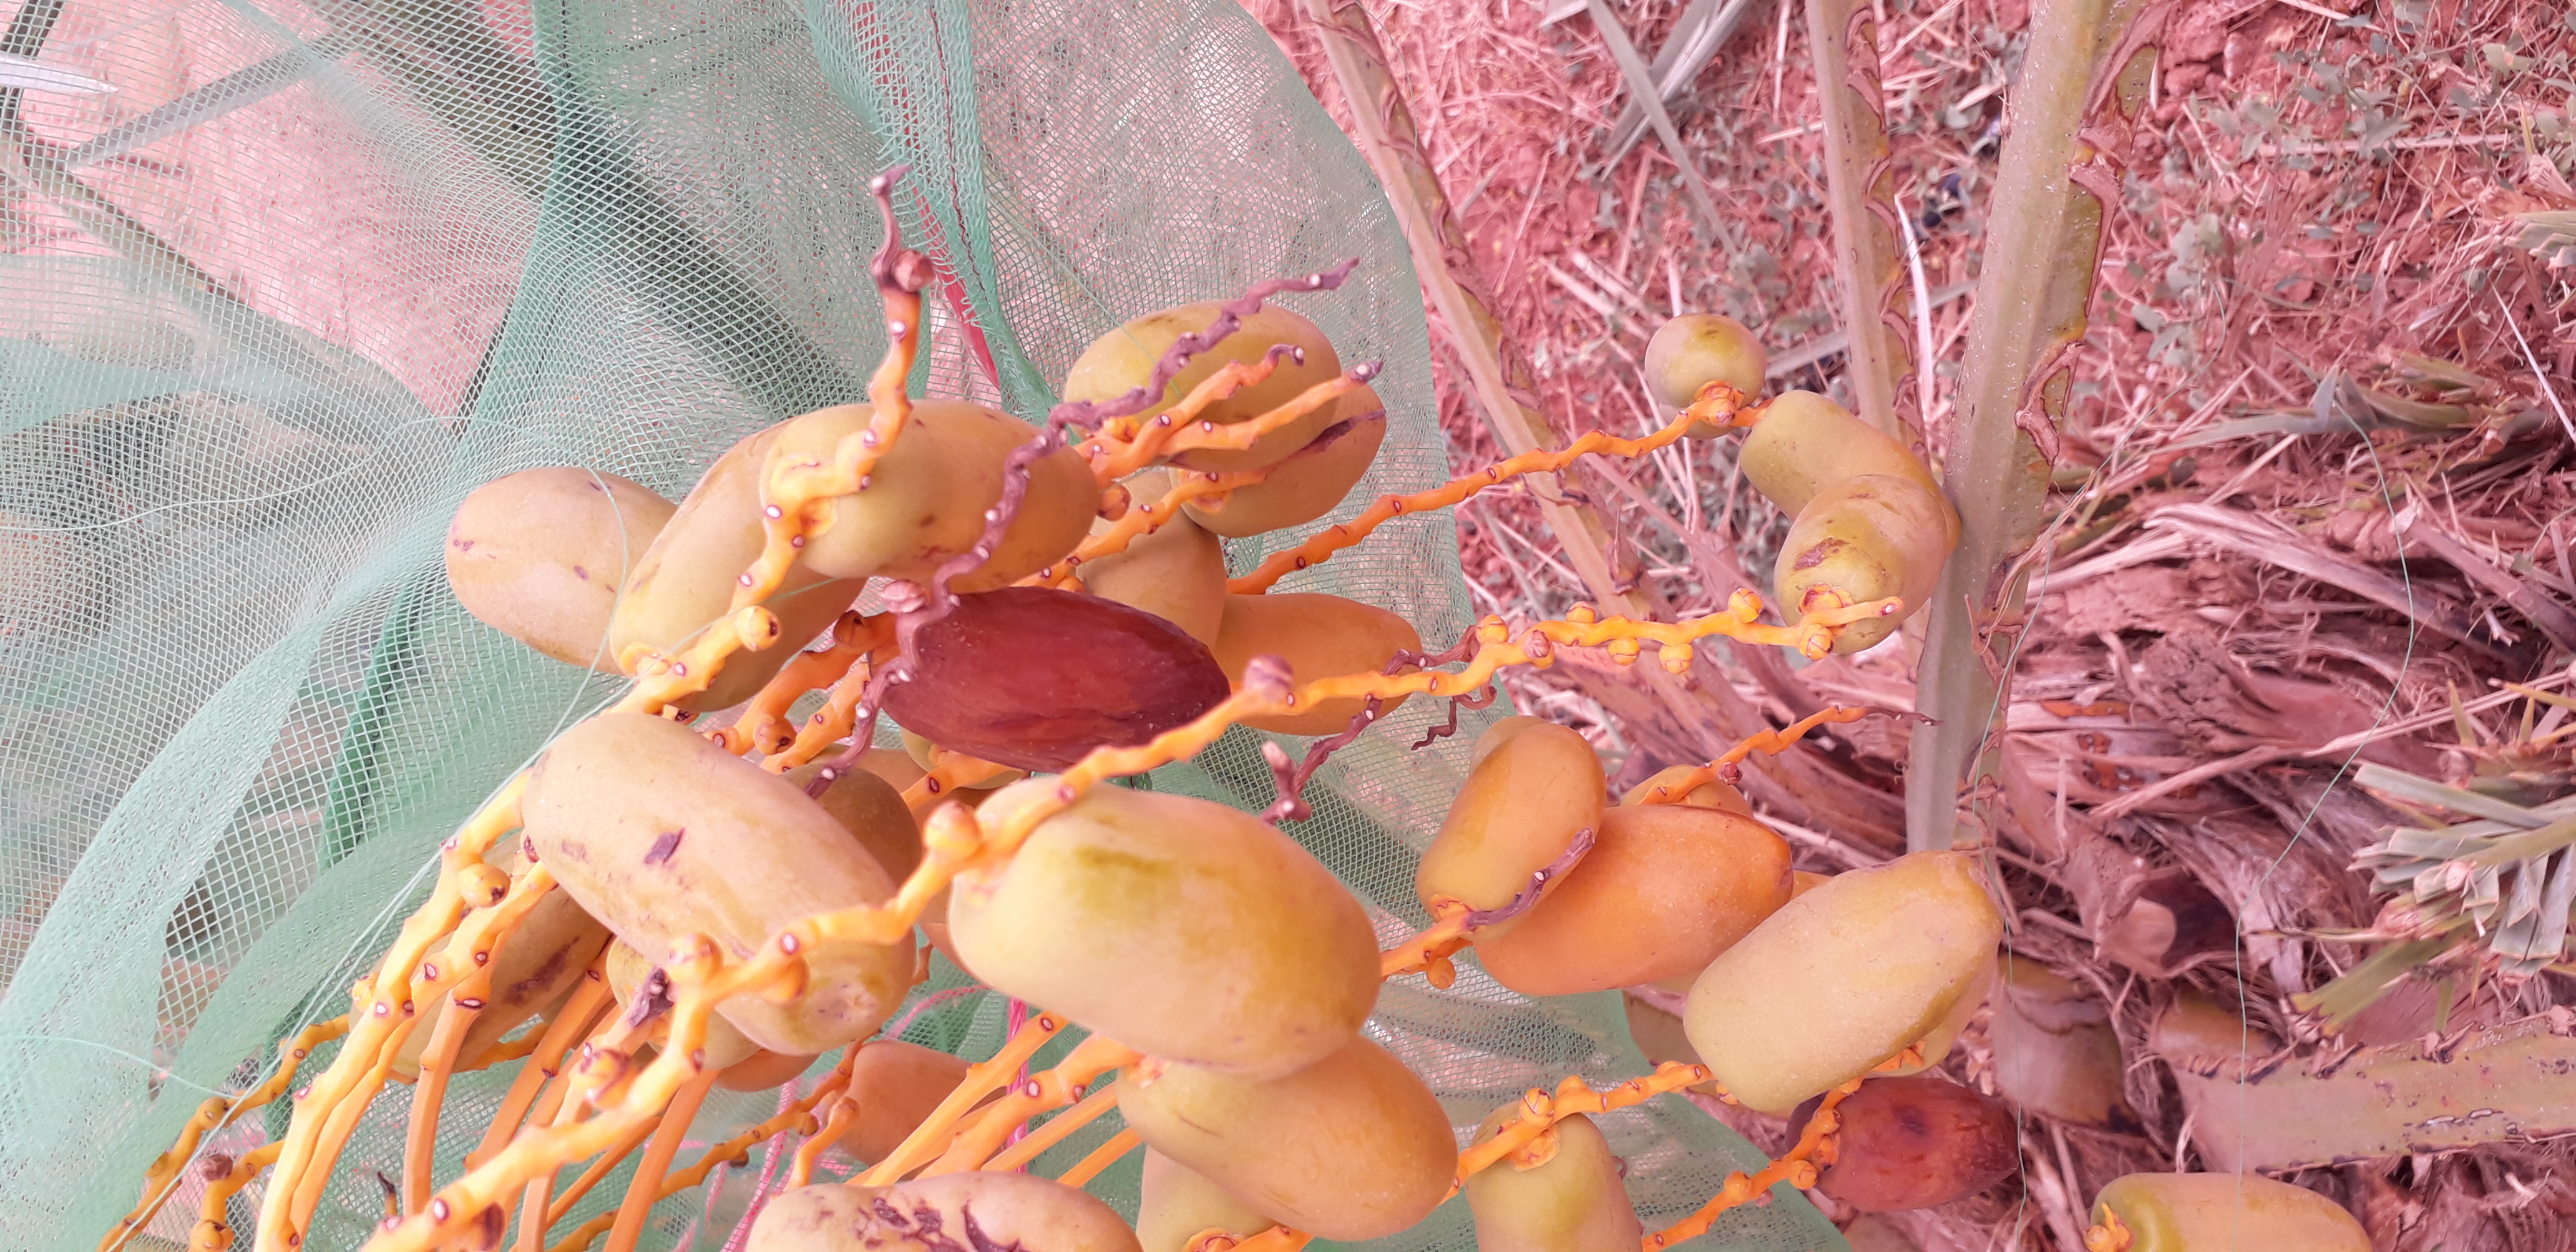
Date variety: Boumajhoul